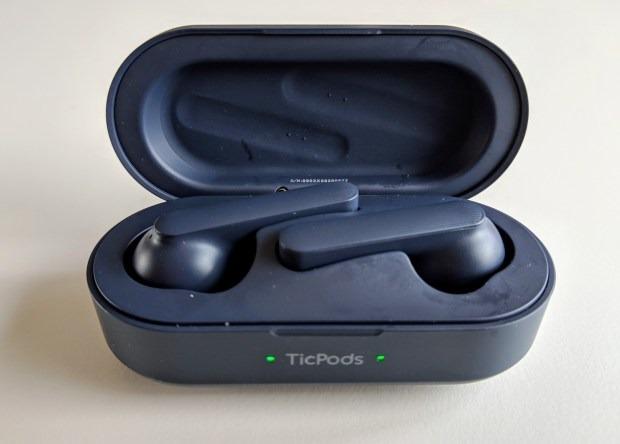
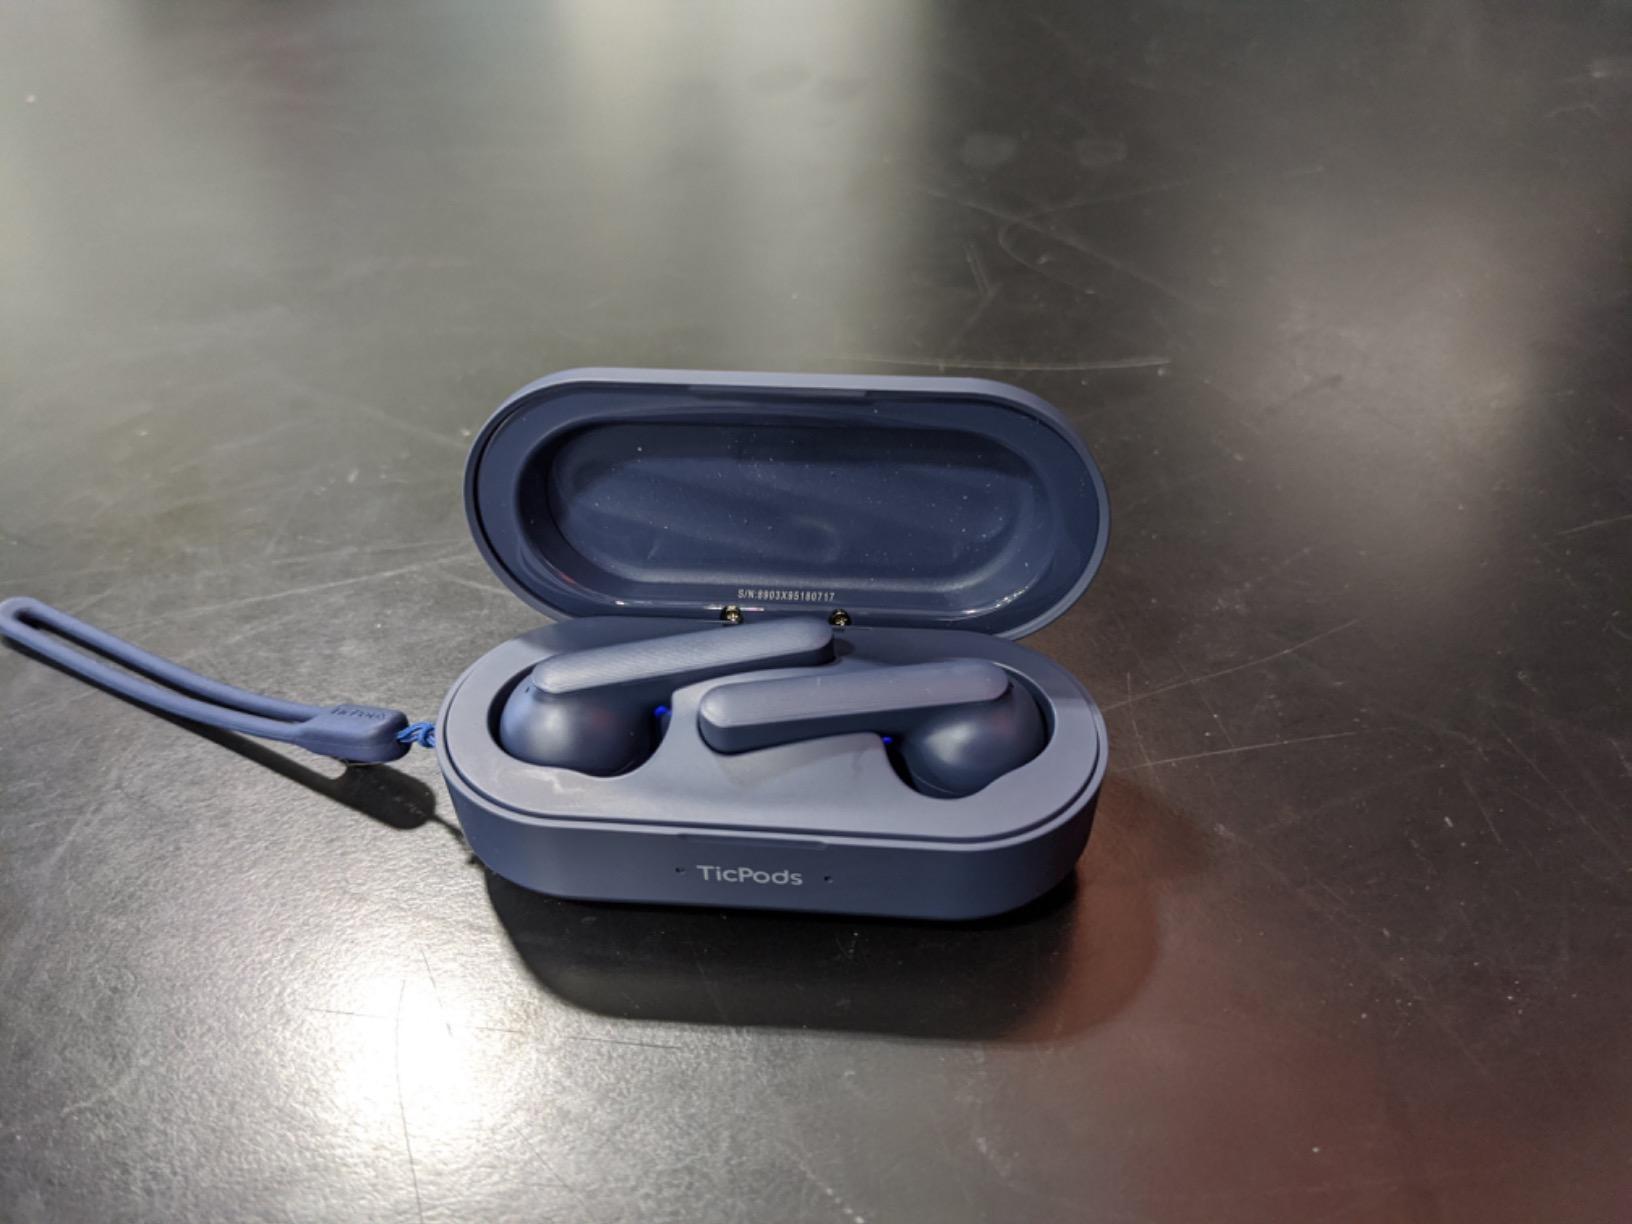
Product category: earbuds
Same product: yes